Public image of Sarah Palin

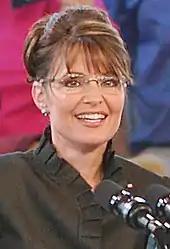
Sarah Palin in Carson City, Nevada on September 13, 2008.

Palin was early on accused of dissimulation in her approach to campaigning during the 2008 elections. An Associated Press journalist reported: "Day after day she said she had told Congress 'no thanks' to the so-called Bridge to Nowhere, a rural Alaska project that was abandoned when critics challenged its costs and usefulness. For nearly a week, major news outlets had documented that Palin supported the bridge when running for governor in 2006, noting that she turned against it only after it became an object of ridicule in Alaska and a symbol of Congress's out-of-control earmarking... (The campaign) equated lawmakers' requests for money for special projects with corruption, even though Palin has sought millions of dollars in such 'earmarks' this year. The "Washington Post" reported that "critics, the news media and nonpartisan fact checkers have called [Palin's claim] a fabrication or, at best, a half-truth."